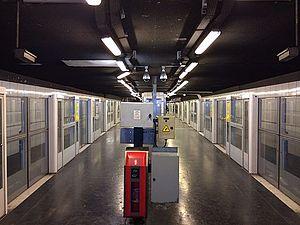
Cet article constitue la liste des stations du métro de Paris ayant une configuration particulière, en considérant qu'une station classique est souterraine, a des quais dont la longueur correspond à celle des rames en circulation et possède deux quais encadrant deux voies, le tout sous un plafond voûté. Ces critères sont globaux ; si une particularité est propre à une ligne mais se retrouve dans toutes ses stations, celles-ci peuvent être considérées comme classique, avec mention de ladite particularité. Ne sont en revanche pas prises en compte les particularités dans la décoration, recensées dans l'article « Aménagement des stations du métro de Paris ».
La ligne 1 du métro de Paris est une des seize lignes du réseau métropolitain de Paris. Cette première ligne française, dont le premier tronçon est ouvert en 1900 lors de l'Exposition universelle, relie aujourd'hui la station La Défense à l'ouest, à la station Château de Vincennes, à l'est et suit l'axe historique de Paris. Avec une longueur de 16,5 kilomètres, elle constitue une voie de communication est-ouest majeure pour la ville : c'est historiquement la ligne de métro la plus fréquentée du réseau avec 207 millions de voyageurs en 2010 et jusqu'à 750 000 personnes par jour en 2018.